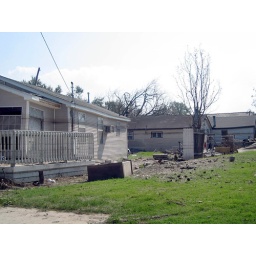
The water line has been described as a giant toilet bowl ring around the whole city.